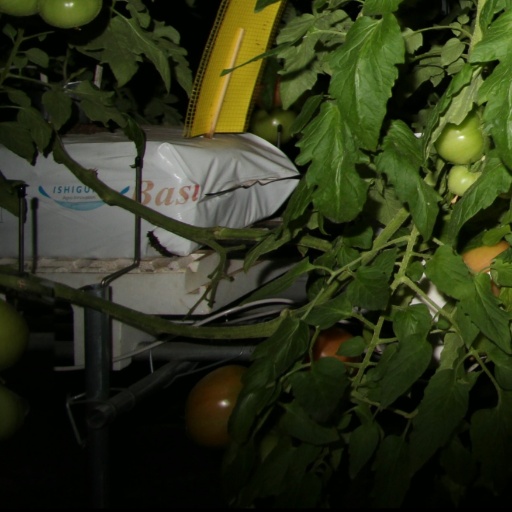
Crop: tomato